Sophie Hulme

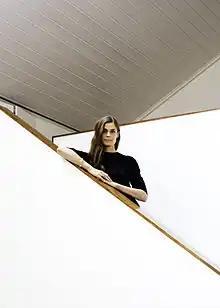
Sophie Hulme

She studied Fashion Design at Kingston University. Hulme graduated in 2007, and won awards for both student and collection of the year.